Lorn, New South Wales

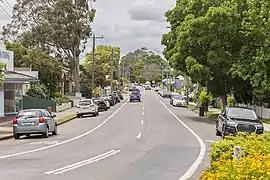
Belmore Road in Lorn

Lorn is a suburb of Maitland in New South Wales, Australia. It is located across the Hunter River from Maitland by the Belmore Bridge.